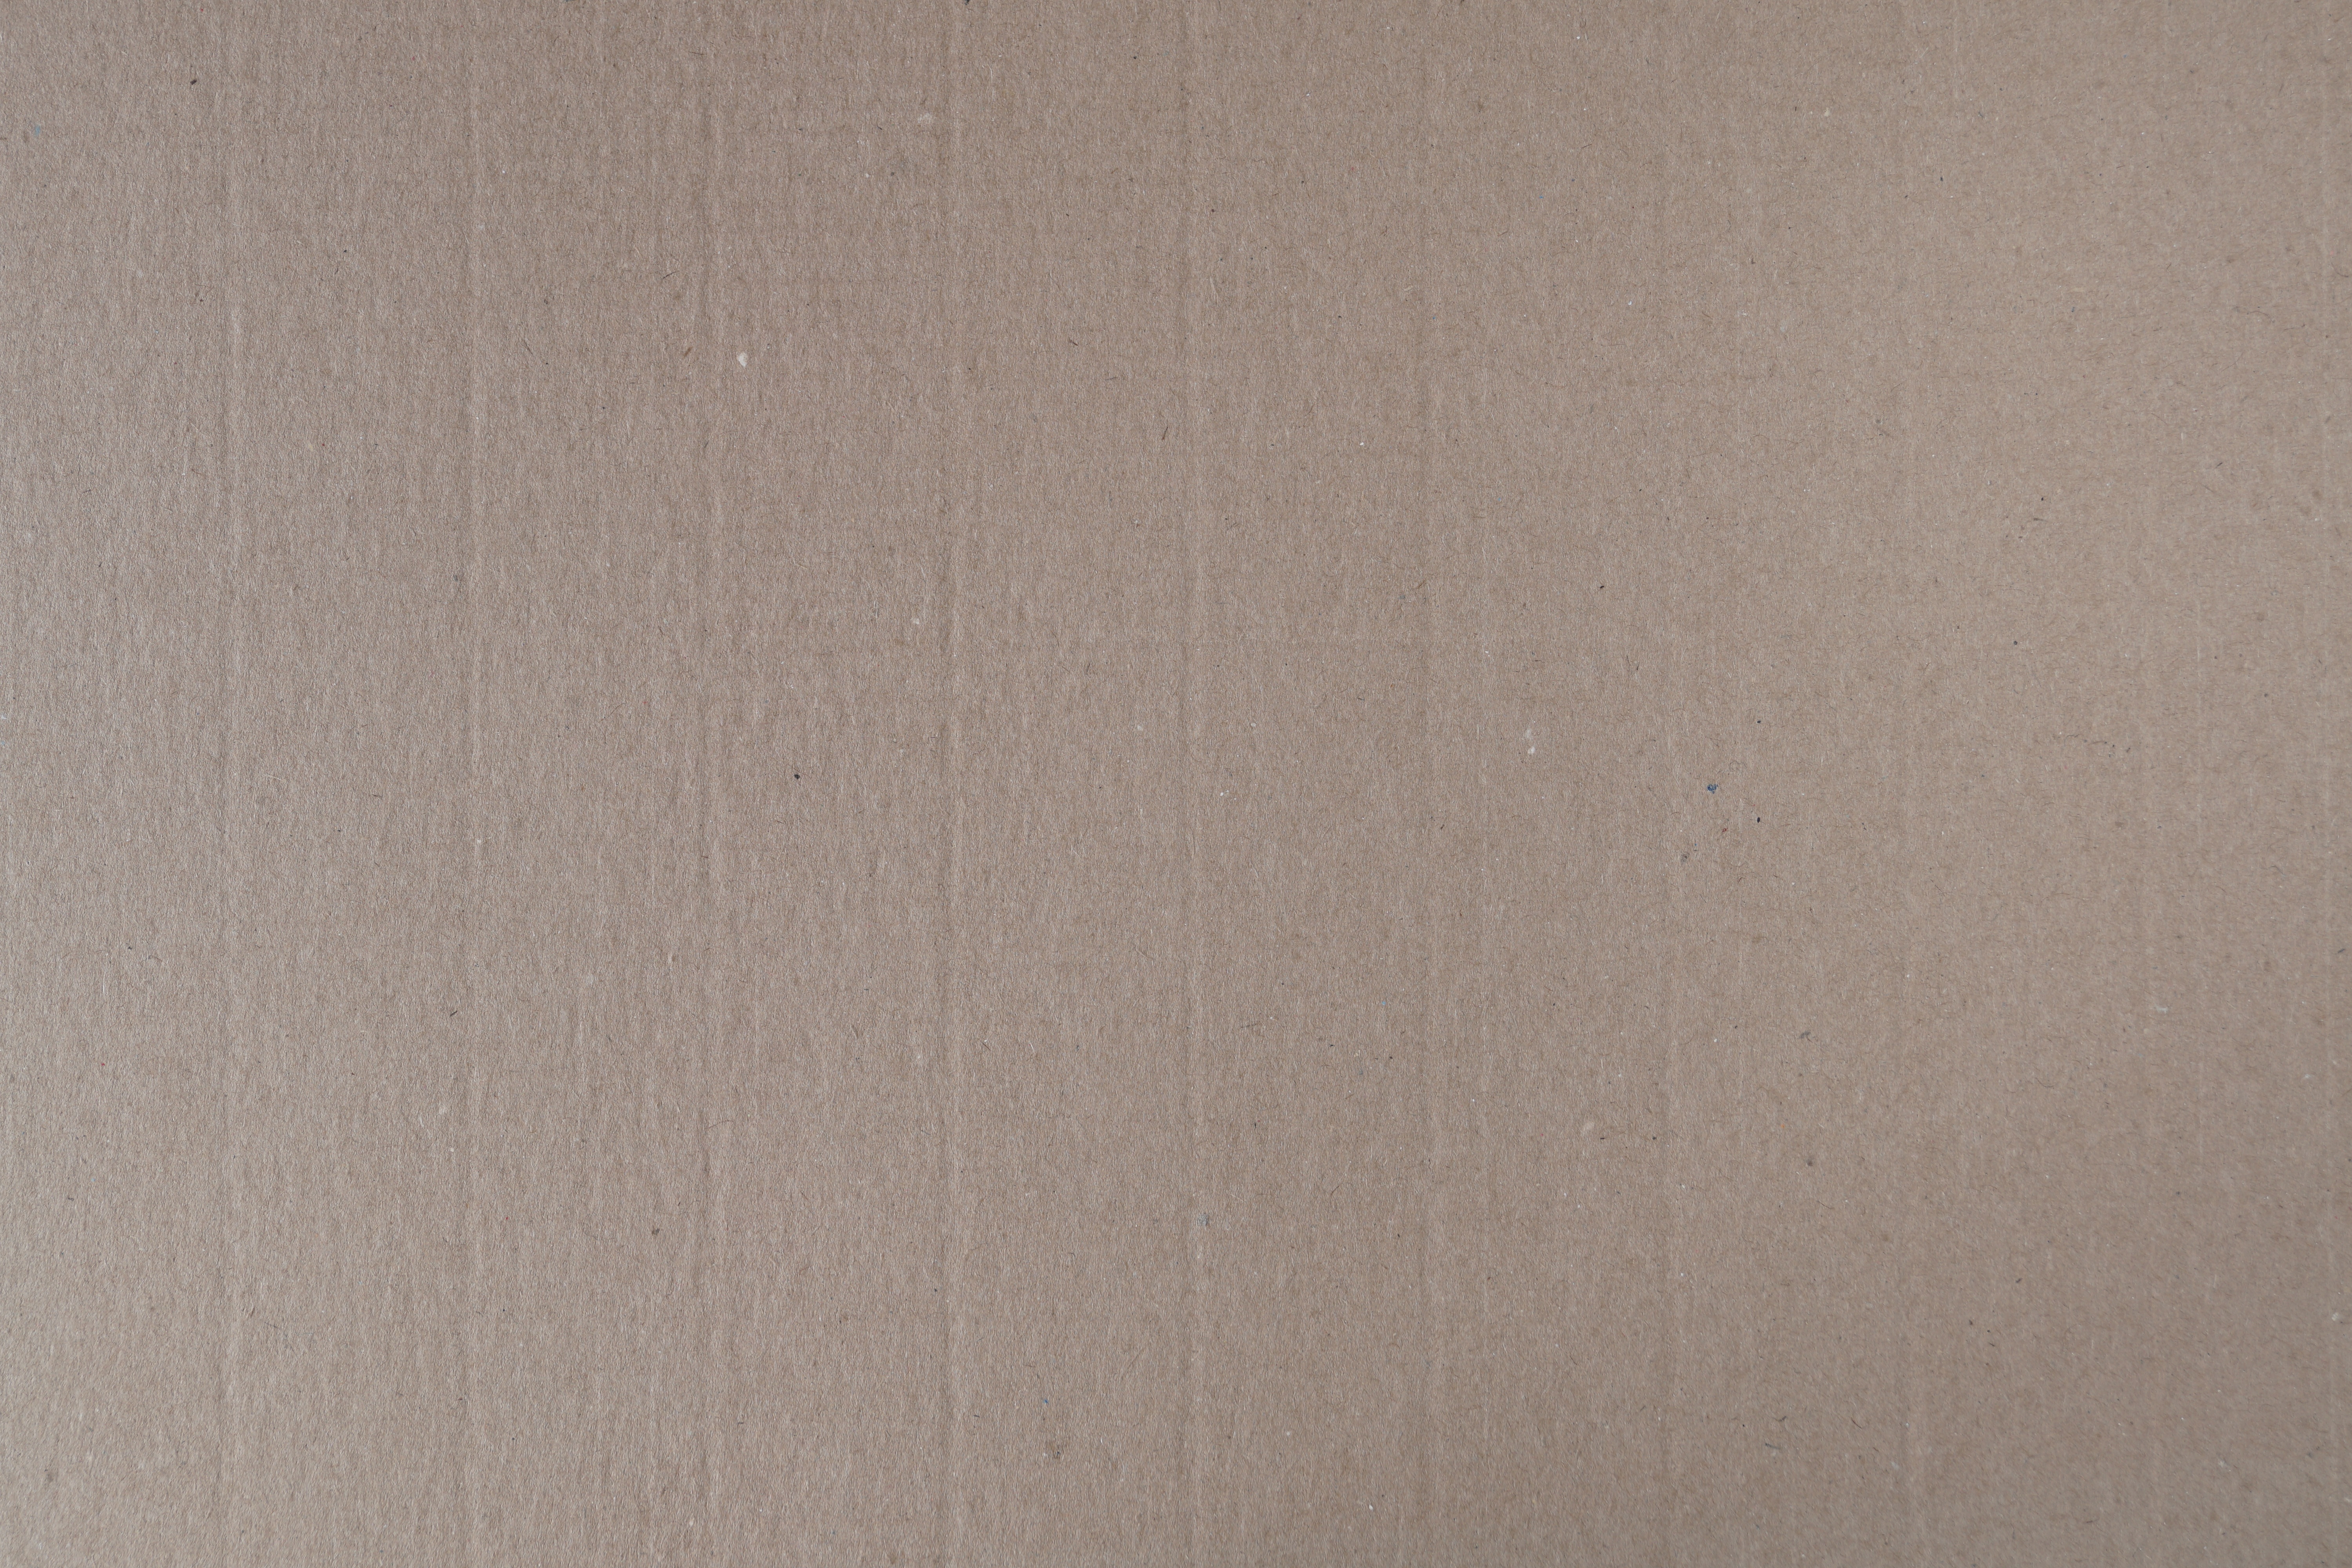
structure, wood, texture, floor, wall, line, brown, tile, hardwood, wallpaper, cardboard, fine, flooring, plywood, wood flooring, corrugated board, laminate flooring, wood stain